Elverum Church

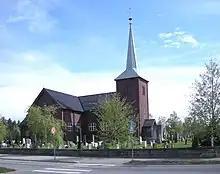
View of the church

Elverum Church is a parish church of the Church of Norway in Elverum Municipality in Innlandet county, Norway. It is located in the town of Elverum. It is the church for the Elverum parish and the seat of the Sør-Østerdal prosti (deanery) in the Diocese of Hamar. The brown, wooden church was built in a cruciform design in 1738 using plans drawn up by the architect Nicolai Gustav Sandberg. The church seats about 700 people.